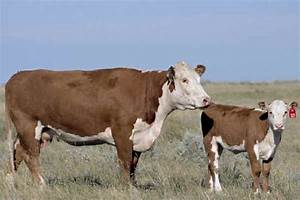
Label: cow